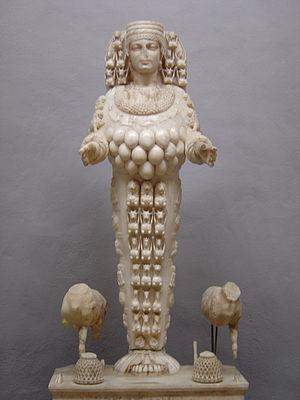
Les seins sont les mamelles des femmes, organe pair contenant une glande mammaire qui sécrète du lait et permet l’allaitement des nouveau-nés et nourrissons.
Les tissus mammaires surnuméraires sont des anomalies de nombre de tissu mammaire chez les mammifères. Ils sont classés en huit types allant de la simple zone pileuse à la glande mammaire fonctionnelle. Parmi ces types, on distingue la polymastie, caractérisée par la présence d'une glande mammaire surnuméraire, et la polythélie, caractérisée par la présence d'un mamelon surnuméraire.